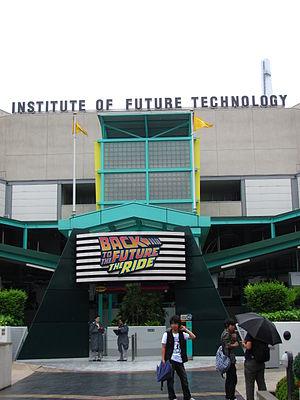
Back to the Future: The Ride est un ancien cinéma dynamique présent dans les parcs à thème Universal Studios. L'attraction est basée sur la trilogie Retour vers le futur et elle constitue une mini-suite au troisième film. L'attraction était autrefois présente dans les parcs Universal Studios Florida et Universal Studios Hollywood où elle a été remplacée par The Simpsons Ride et à Universal Studios Japan où elle a été remplacée par Despicable Me: Minion Mayhem.